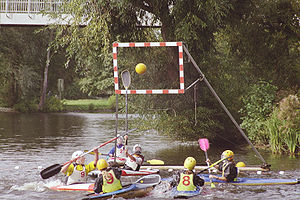
Kajakpolo
Scoring i kajakpolo
Kajakpolo er en sportsgren, hvor to hold forsøger at score mål mod hinanden mens de ror i kajak. Der benyttes en særlig kort, fladbundet polokajak, og deltagerne bærer af sikkerhedshensyn både hjelm med visir og forstærket svømmevest.